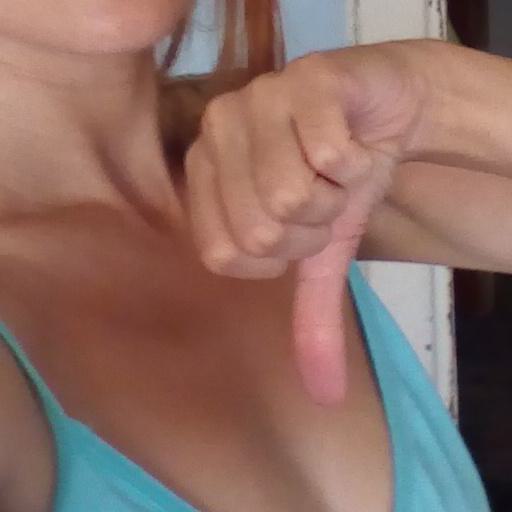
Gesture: dislike